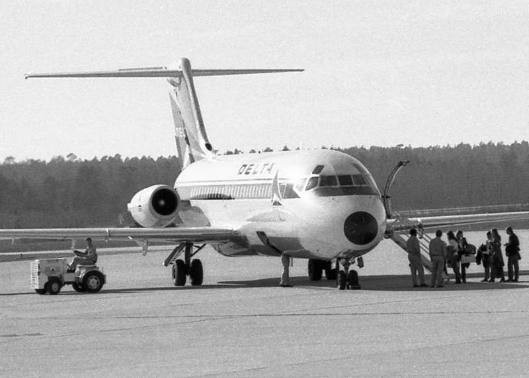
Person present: No